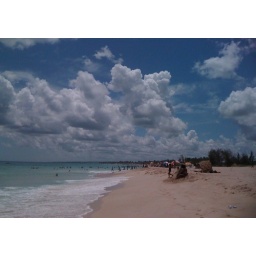
I'm not much of a beach person, but they are so nice in Cuba and the water is so warm!